Minties

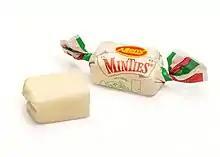

Minties is a brand of confectionery originating in Australia and manufactured in both Australia and New Zealand for their respective markets. They are hard white, chewy, rectangular and mint-flavoured, which on chewing become so sticky that they are notorious for causing dental fillings to come out. They were originally packaged in 5lb (around 2.2 kg) bulk tins or 3oz (around 85g) cardboard boxes, but now come in packs ranging from 150g - 1 kg. Minties are wrapped in waxed paper with a cartoon underneath the logo with the common caption "It's moments like these you need Minties".